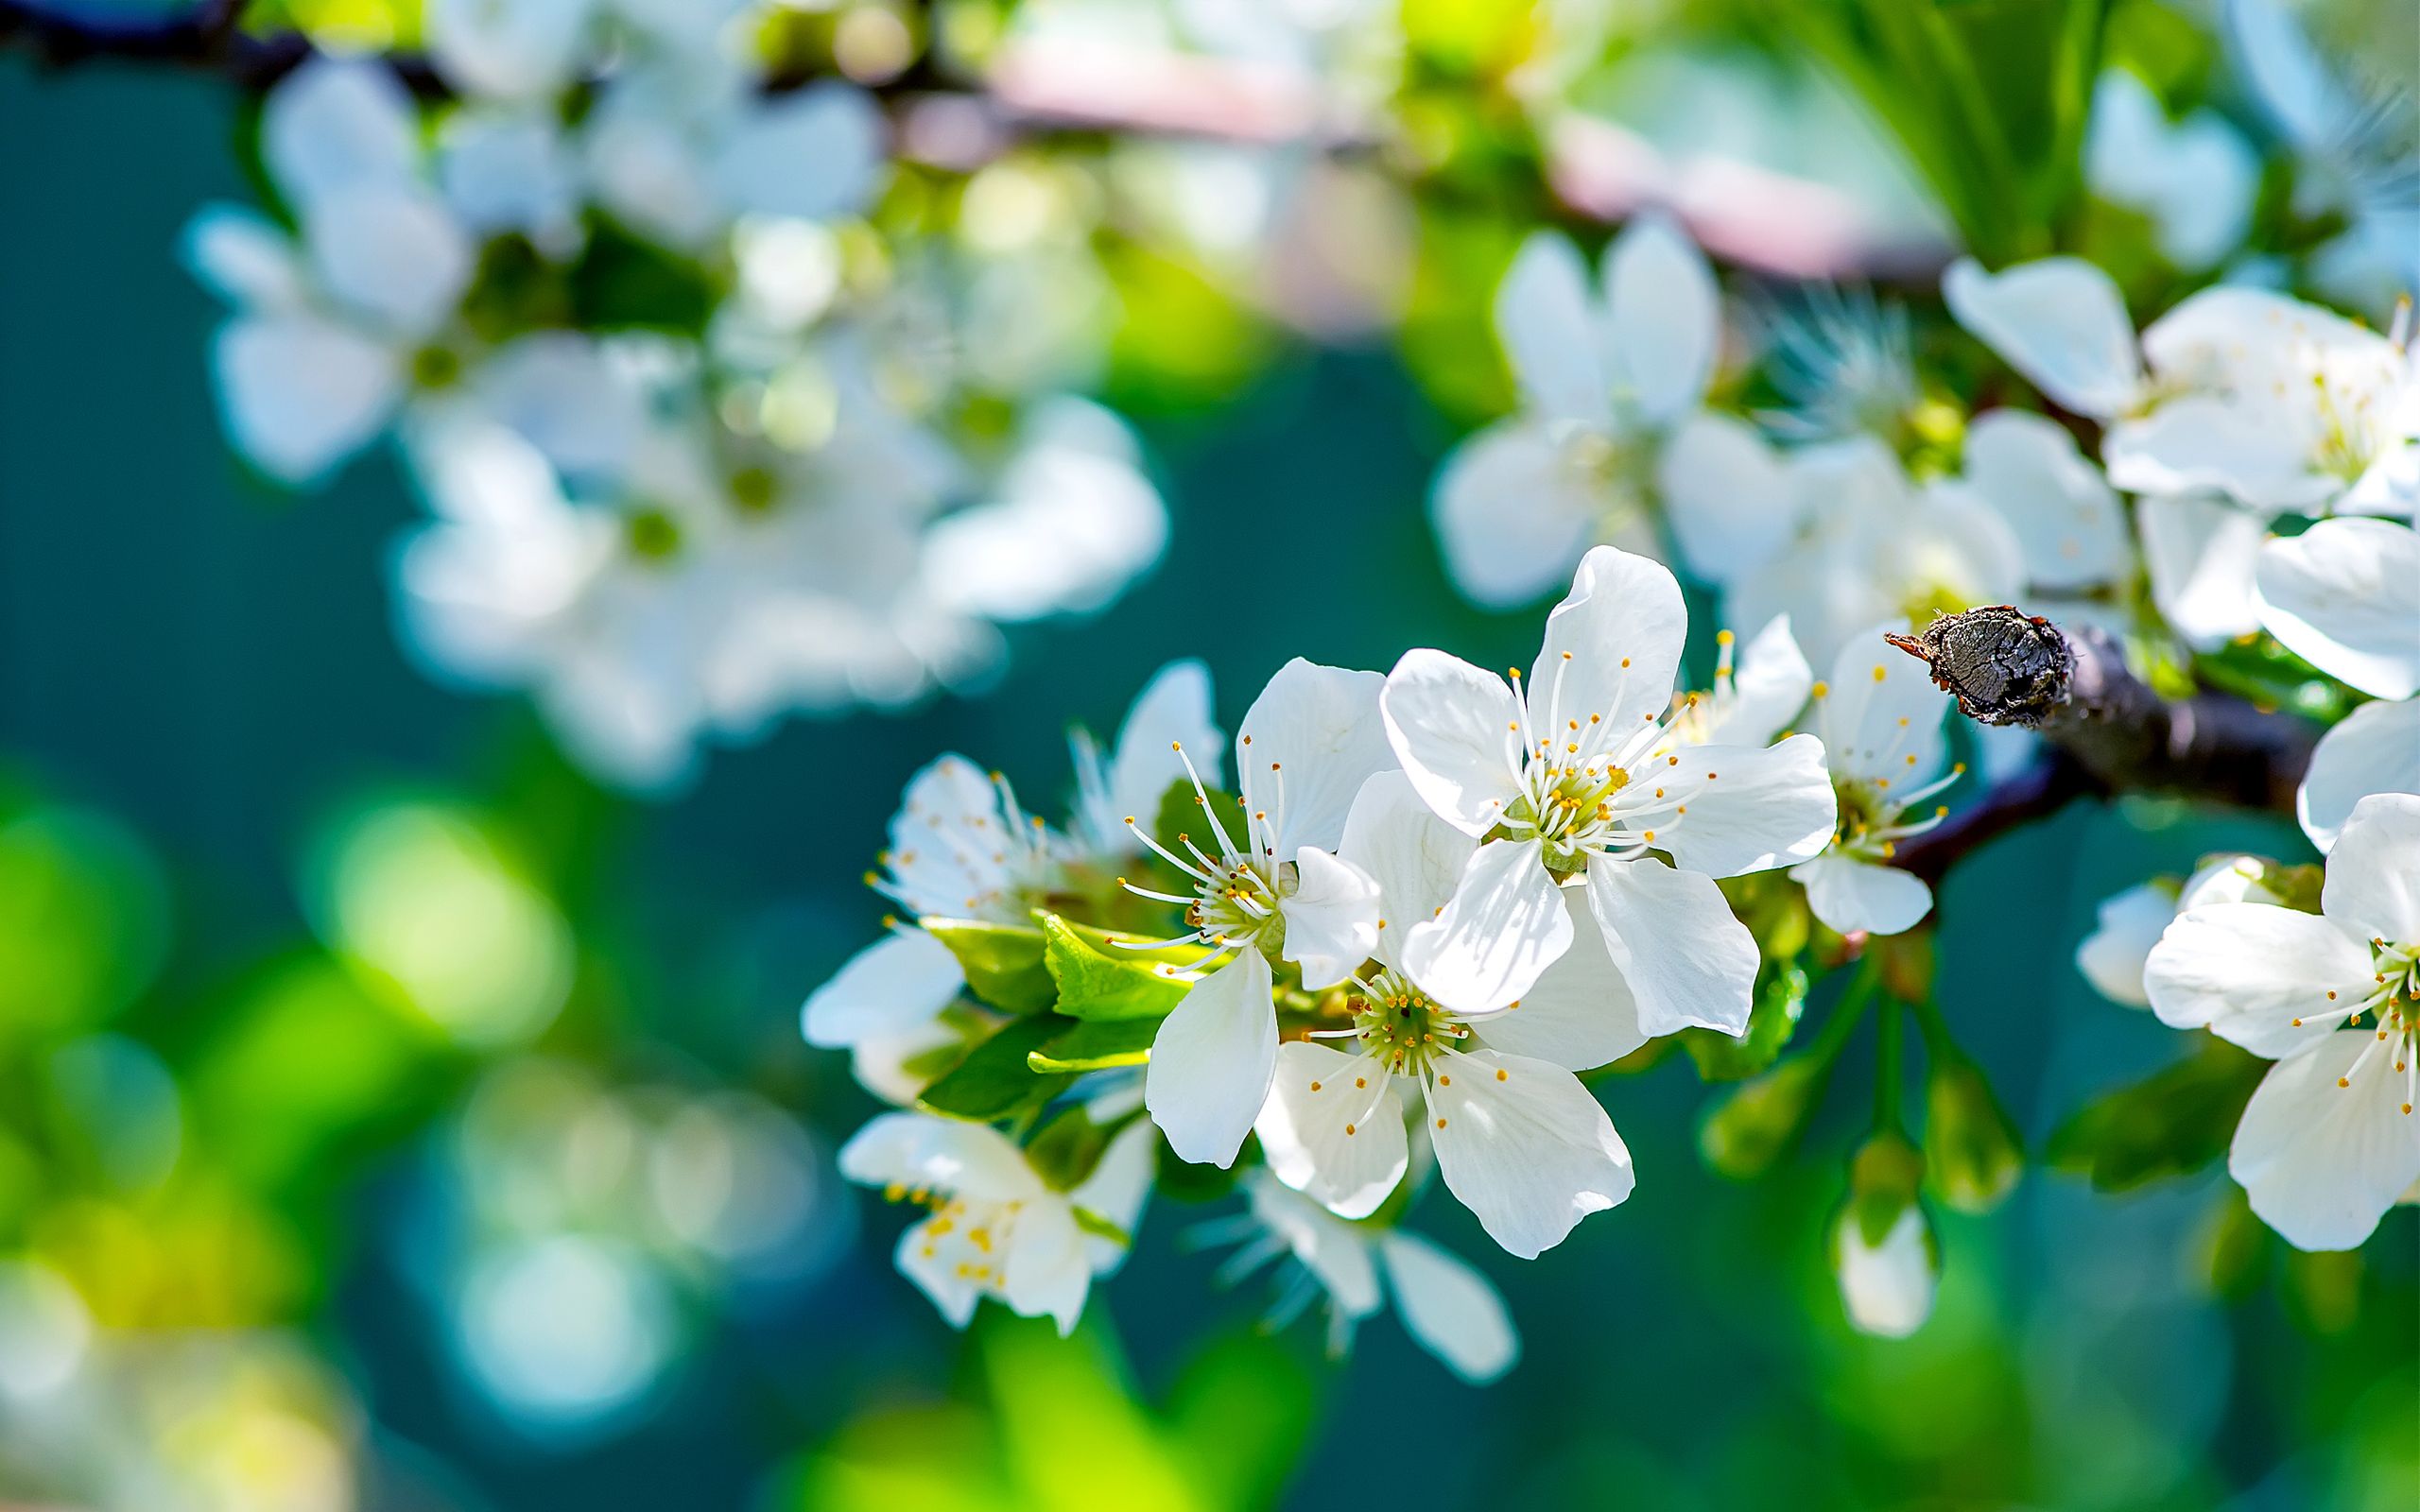
flower, flowering plant, white, spring, blossom, petal, plant, branch, close up, multiflora rose, tree, fire cherry, mock orange, prunus spinosa, malus, wildflower